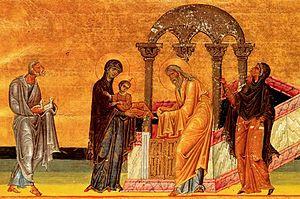
La fête de la Présentation de Jésus au Temple, ou Sainte Rencontre, associée à la Purification de la Bienheureuse Vierge Marie est une fête chrétienne, catholique et orthodoxe. Elle est célébrée le 2 février, quarante jours après Noël.
La Présentation de Jésus au Temple est un événement de la vie de Jésus tel que relaté dans l'Évangile selon Luc. Accomplissant une prescription de la loi juive — « Tout mâle premier-né sera consacré au Seigneur » — les parents de l'enfant Jésus le présentent et l'offrent au Temple de Jérusalem. Il y est reçu par le vieillard Syméon.
Un ménologe est un ouvrage contenant la liste mensuelle des fêtes à célébrer. Les ménologes trouvent leur origine dans les Églises d'Orient — Églises orthodoxes et Églises catholiques de rite byzantin. Le premier ménologe oriental contenait les fêtes fixes relatives à Jésus-Christ, auxquelles s'ajoutèrent au fil des siècles les fêtes de la Vierge Marie et les fêtes des saints. L'ouvrage équivalent dans l'Église catholique romaine s'appelle martyrologe. On qualifie aussi de ménologe une icône-calendrier.